ASV Mark II radar

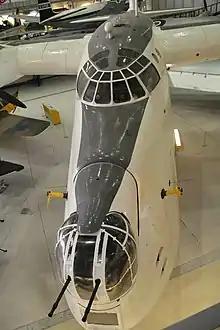
Duxford's Short Sunderland mounts the original short-range antennas, now painted bright yellow. By the time this aircraft left service they were used only as receivers for Lucero and BABS.

By the early part of 1940, Hudsons were arriving at the rate of two or three a week, and the crews were able to quickly fit the sets due to the easy working environment in the large fuselage. At this time, the team was large enough that they were able to send a small group to Pembroke Dock, where No. 10 Squadron RAAF was operating the Short Sunderland. The group was able to quickly fit ASV Mk. I to these aircraft, followed by the Consolidated Catalina that had also just started arriving. Meanwhile, Robert Hanbury Brown and Keith Wood began training the crews on how to best use the systems.